Richard Randall (priest)

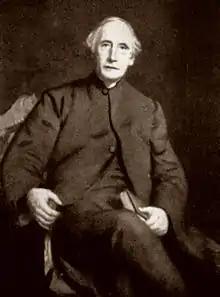
Dean Richard William Randall

Richard William Randall (13 April 1824 – 23 December 1906) was an Anglican priest in the second half of the 19th century and the early part of the 20th.